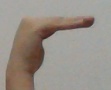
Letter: haa